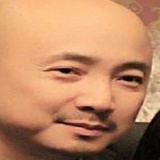
diễn viên Từ Tranh